Atari

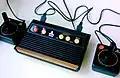
Atari Flashback 2

In October 2001, Infogrames Entertainment SA (IESA, now Atari SA) announced that it was "reinventing" the Atari brand with the launch of three new games featuring a prominent Atari branding on their boxarts: "Splashdown", "MX Rider" and "TransWorld Surf". Infogrames used Atari as a brand name for games aimed at 18–34 year olds. Other Infogrames games under the Atari name included "V-Rally 3", "Neverwinter Nights", "Stuntman" and "Enter the Matrix".